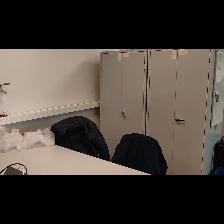
Label: NonHuman